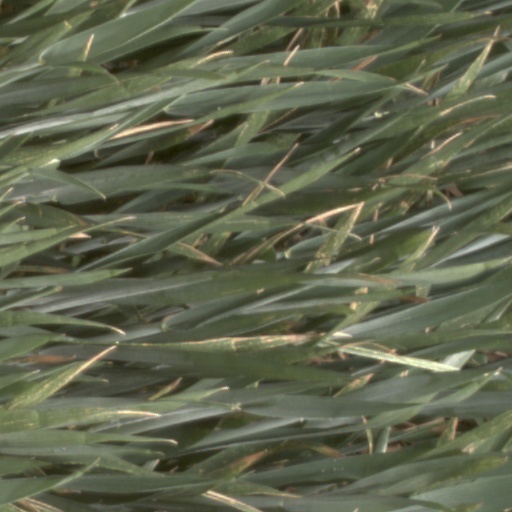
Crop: wheat